Nord 1500 Griffon

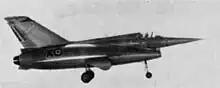
The Griffon I during a test flight, 1956

The Griffon I made its maiden flight on 20 September 1955, piloted by André Turcat. Flight testing quickly proved the aircraft to be underpowered, a determination that was compounded by the cancellation of plans to install the planned ramjet propulsion system. Despite this reported lack of power, the Griffon I still managed to attain a maximum speed of Mach 1.15 on its first supersonic flight on 11 January 1956. At some point during its life the air intake was enlarged, probably when the more powerful Atar 101E engine was installed and before the aircraft attained its maximum speed of Mach 1.3 at an altitude of . Although the initial flight testing showed that engine performance above suffered, the aircraft's handling qualities were excellent. Its nose gear collapsed on 19 June when Turcat was taxiing across a grass field and the aircraft did not fly again until 26 July. The Griffon I was largely similar to the later ramjet-equipped Griffon II; amongst the few visible differences between the two aircraft were the smaller intake and the two-position exhaust nozzle used only on the Griffon I. It was retired on 16 April 1957.